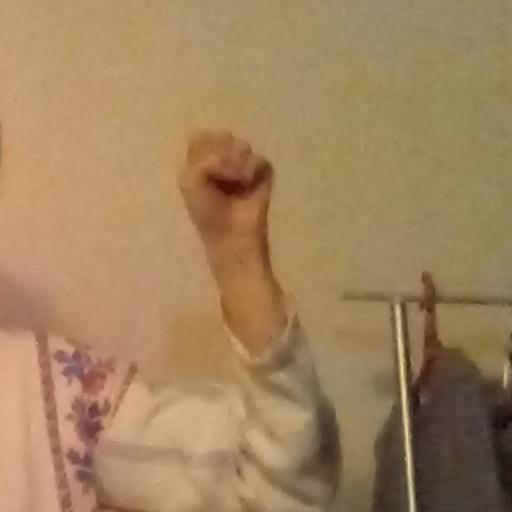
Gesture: fist